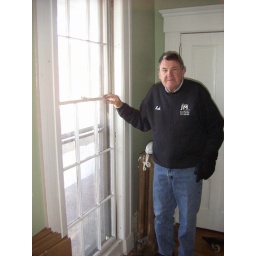
dad standing by pretty window